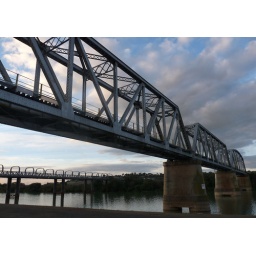
bridges over the river murray at murray bridge